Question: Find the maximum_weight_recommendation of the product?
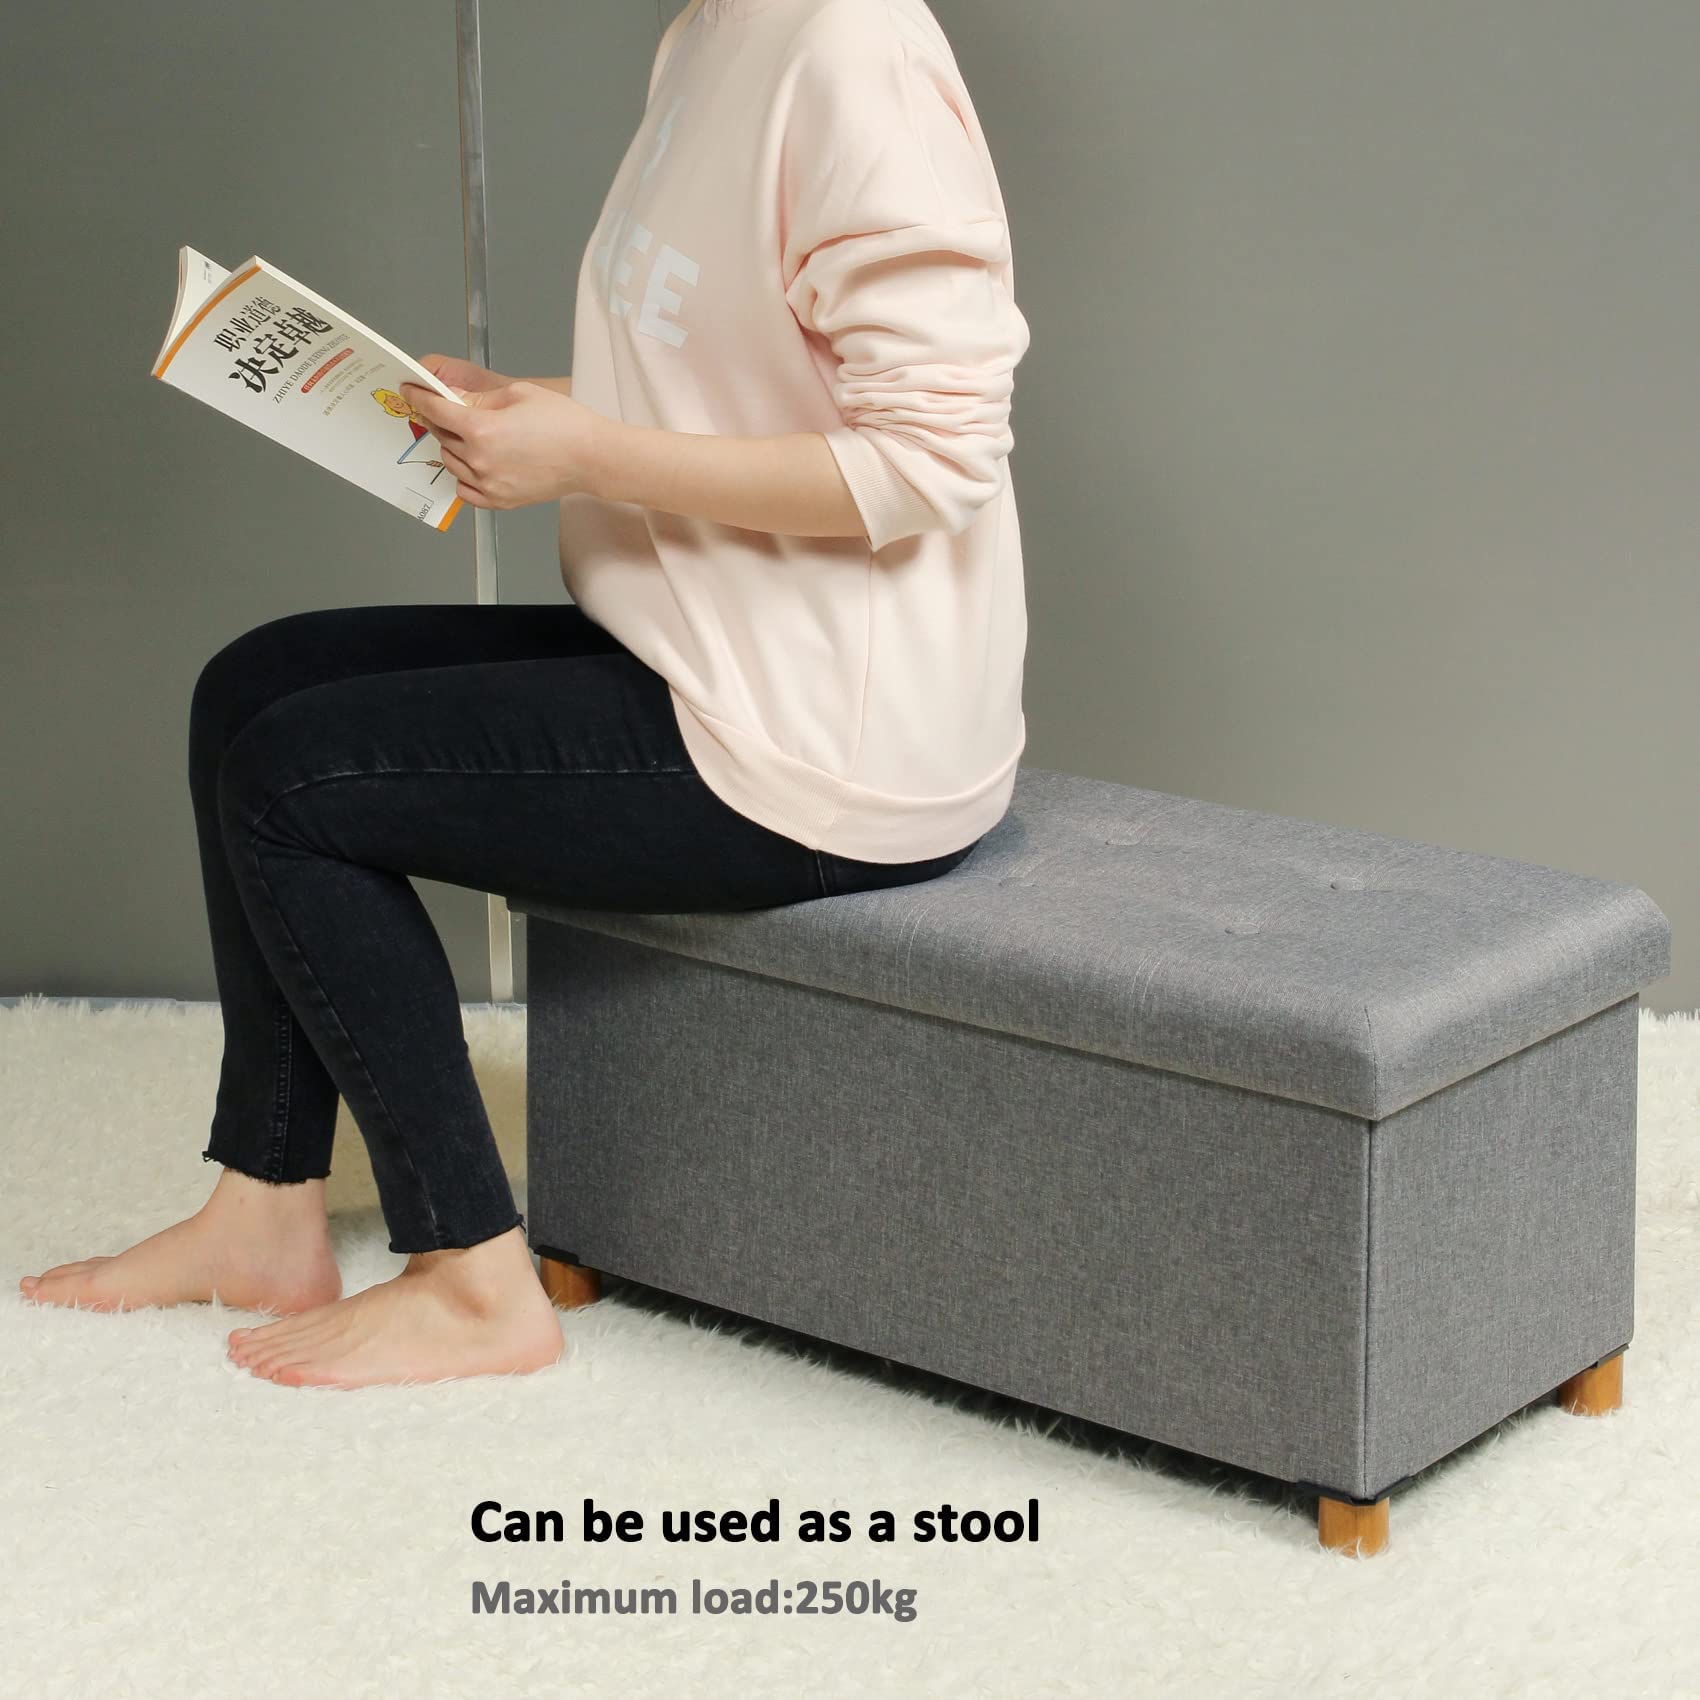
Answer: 250 kilogram